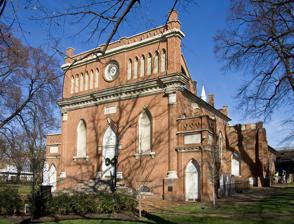
Building: St. Mary's Seminary Chapel
Country: United States of America
Year built: 1808
Historic church in Maryland, United States United States historic place St. Mary's Seminary Chapel U.S. National Register of Historic Places U.S. National Historic Landmark Baltimore City Landmark St. Mary's Seminary Chapel, December 2011 Location 600 N. Paca St., Baltimore, Maryland Coordinates 39°17′45″N 76°37′23″W / 39.29583°N 76.62306°W / 39.29583; -76.62306 Area 6.5 acres (2.6 ha) Built 1806–1808 Architect Maximilien Godefroy Architectural style Gothic Revival NRHP reference No. 71001046 Significant dates Added to NRHP November 11, 1971 Designated NHL November 11, 1971 Designated BCL 1975 St. Mary's Seminary Chapel , located at 600 North Paca Street (off Druid Hill Avenue and modern Martin Luther King, Jr. Boulevard) in the Seton Hill neighborhood of Baltimore, Maryland , is the oldest Neo-Gothic style church in the United States.  It was built from 1806 through 1808 by French architect J. Maximilian M. Godefroy for the French Sulpician priests of St. Mary's Seminary . Godefroy claimed that his design was the first Gothic building in America. St. Mary's Seminary (now St. Mary's Seminary and University ), founded in 1791, is the oldest Roman Catholic seminary in the United States and the site also included a secular St. Mary's College, from 1805-1852. Godefroy also designed in Baltimore, the First Unitarian Church at West Franklin and North Charles Streets during 1817 and the Battle Monument , constructed 1815-1822 in the old Courthouse Square at North Calvert Street, between East Lexington and East Fayette Streets, commemorating the city's dead during the British attack in the War of 1812 's Battle of Baltimore with the bombardment of Fort McHenry and the Battle of North Point in September 1814. The chapel is located adjacent to the Mother Seton House . Originally the chapel was surrounded by a quadrangle of four-story buildings of brick Georgian/Federal design with peaked roofs and dormer windows. On one side was a long seminary building and on the other was an L-shaped larger, but similar architectured structure built for the secular College, after it was established in 1805.  These were later replaced on the same site by buildings in 1876-78 of Victorian/Second Empire style with mansard roofs although the central chapel of Godefroy endured. In the 1970s, the Victorian buildings were unfortunately also razed leaving St. Mary's Park with a historic bandstand to now surround the old Chapel and Mother Seton House. To the east in the 1980s was constructed a four-lane landscaped parkway with median strip of the Martin Luther King, Jr.  Boulevard, edged by short brick retaining walls which curved around the west side of downtown Baltimore like an inner "beltway". Plan, main level Description The small, brick chapel, measuring approximately 90 feet (27 m) long by 70 feet (21 m) wide, is one and a half stories high, set on a high basement. A false front braced by small flying buttresses rises above the main roof, the result of economy measures that lowered the roof below the level of the intended rose window . A tower, statuary and stained glass in the front windows were also cut. The round arched windows are set in rectangular openings.  The bricks were originally made for architect Benjamin Henry Latrobe 's Baltimore Cathedral/Basilica of the Assumption of Mary (constructed 1806-1821), but it was eventually built of stone blocks. This was the first Roman Catholic cathedral constructed in America to serve the new Archdiocese of Baltimore . The bricks were then purchased for this project for $3,000.00, contributed by Charles Carroll of Carrollton , (1737-1832), last surviving signer of the Declaration of Independence and at one time the richest man in America. A stucco cornice lines the sides of the chapel. The interior comprises a wide nave flanked by narrow side aisles. Nine aisle column bays frame three sets of stained glass windows on each side. A sanctuary is set 18 inches (0.46 m) higher than the nave, flanked by transepts on either side and ending in a small semicircular apse . A balcony extends three bays inward from the entry over the nave. The nave's ceiling is plaster, simulating a shallow rib-vault. A crypt underlies the chapel. Longitudinal section showing missing tower In 1839, the chapel gained a tower with a spire and interior decoration  by noted local architect Robert Cary Long , jr. (1810-1849)  However, Long's steeple later became unstable and was removed in 1916. Some of Godefroy's wood and plaster work was removed at this time. A 1967 renovation sought to restore the chapel to Godefroy's original architectural and artistic intentions. The chapel's basement was used for services by Black Catholic refugees from Santo Domingo (modern Haiti ), a former French colony on the western end of the island of Hispaniola in the Caribbean Sea and the West Indies , where the Black slaves rose up in rebellion during the early 1790s and established the first Black republic, but unleashed decades of turmoil.   Lessons for African-American children were also provided there by the Oblate Sisters of Providence . Later these lessons and masses developed into the first black Roman Catholic congregations at St. Francis Xavier Parish on East Oliver Street to commemorate St. Francis Xavier and St. Peter Claver Parish in West Baltimore which remembers St. Peter Claver . The Josephite Fathers religious order has a special ministry among the African American community within the Roman Catholic Church. The chapel was designated a National Historic Landmark on November 11, 1971. See also Wikimedia Commons has media related to St. Mary's Seminary Chapel (Baltimore, Maryland) . St. Thomas Roman Catholic Church and Howard-Flaget House , a very similar Sulpician church in Kentucky , also designed by Godefroy List of National Historic Landmarks in Maryland National Register of Historic Places listings in Central Baltimore References